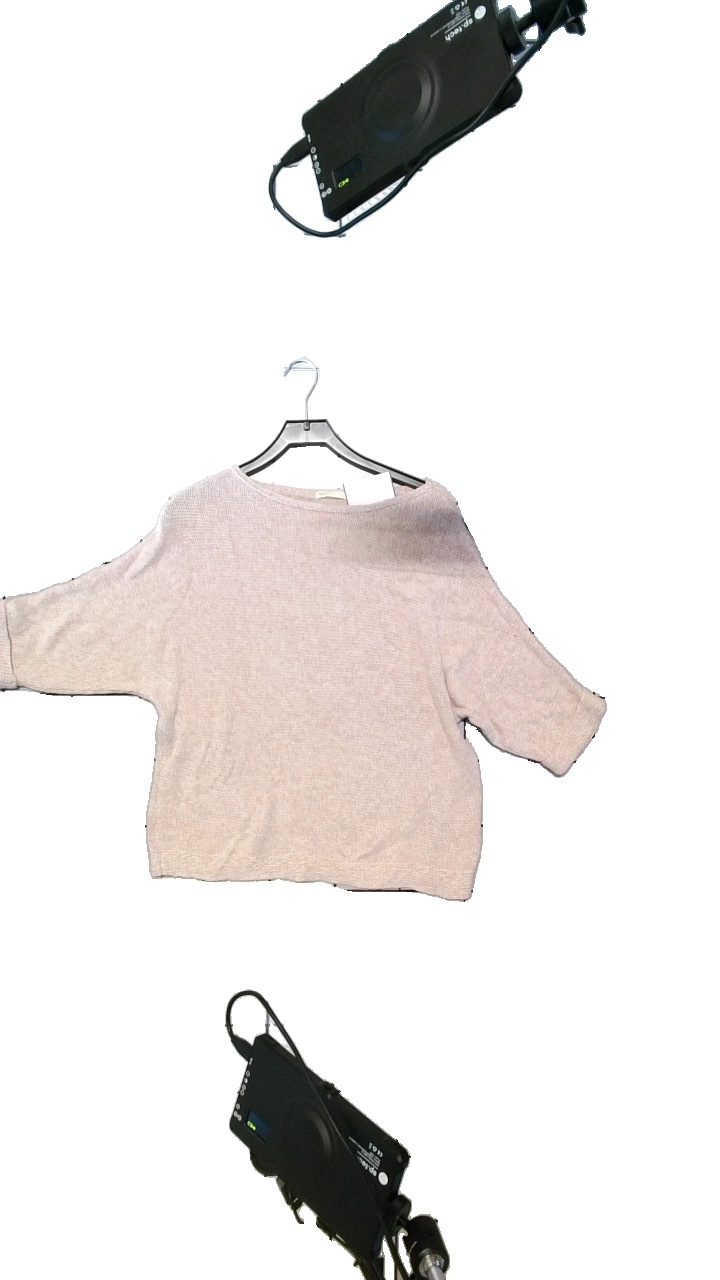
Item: Cardigan (Ladies)
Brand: H&m
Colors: Pink
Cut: Regular
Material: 50%Cotton,50%Acryl
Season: Winter
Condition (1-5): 4
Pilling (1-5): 4
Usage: Reuse
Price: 50-100